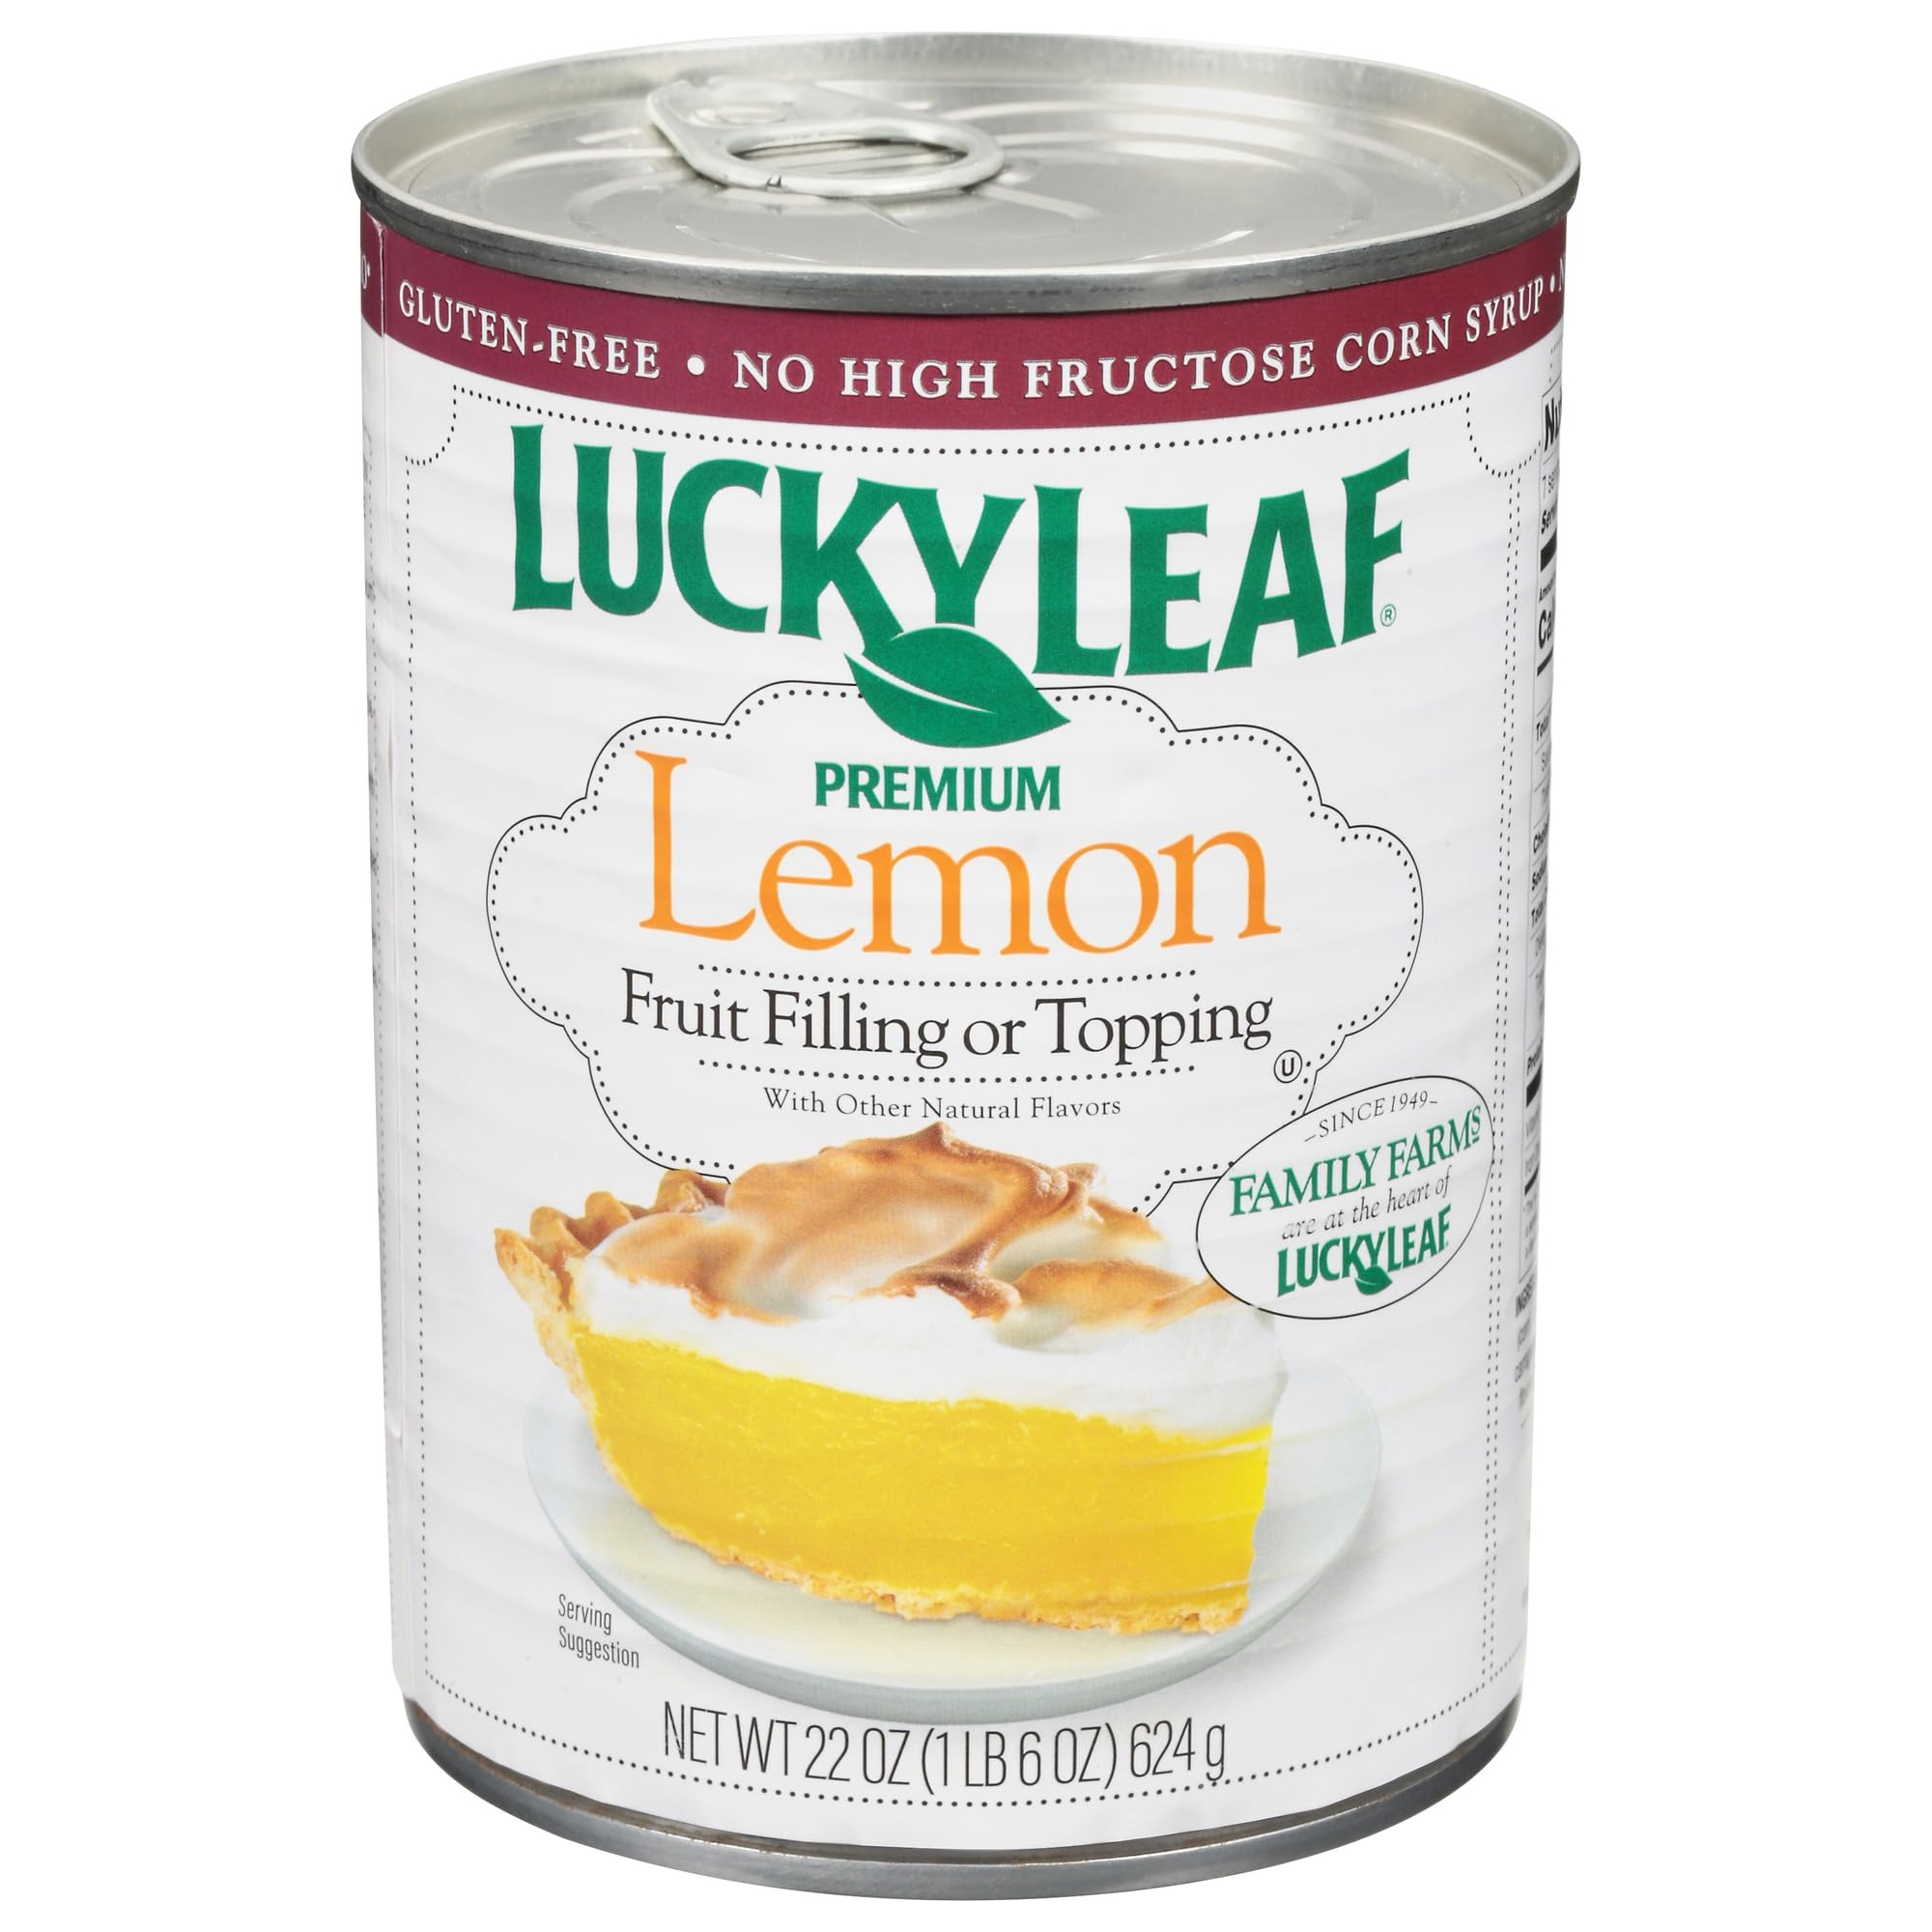
Item Name: Lucky Leaf Premium Lemon Pie Filling
Bullet Point 1: Gluten Free
Bullet Point 2: No High Fructose Corn Syrup
Bullet Point 3: Kosher
Product Description: With other natural flavors. Gluten-free. Non-GMO. Since 1949. Family Farms are at the heart of Lucky Leaf. Family farms are at the heart of Lucky Leaf. For over 70 years, our co-operative of family farmers has been proud to grow and source the highest-quality, easy-to-use ingredients - all to ensure you can make the most delicious recipes. Since 1949. No high fructose corn syrup. www.luckyleaf.com. When contacting us, please be certain to include the manufacturer code (with best if used by date on the product end). Visit our website: www.luckyleaf.com. Please recycle when empty.
Value: 22.0
Unit: Ounce

Price: 3.48